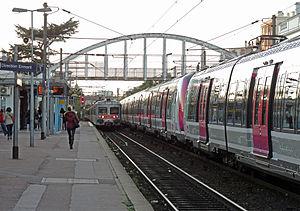
Z 6100 et Z 50000 en gare d'Enghien-les-Bains, Val-d'Oise, France.
La Z 50000, également appelée Francilien, ou NAT, est une rame automotrice conçue dans les années 2000 pour équiper, en Île-de-France, les lignes de banlieue du réseau Transilien, au départ de la gare du Nord, de la gare de l'Est et de la gare Saint-Lazare en remplacement, notamment, des rames inox Z 6100 surnommées les « p'tits gris ».